W. J. McConnell House

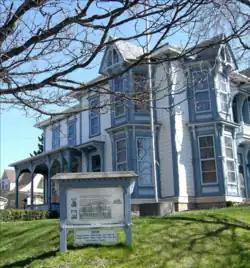
The house in 2007

The McConnell Mansion Historic House Museum is a historic house in Moscow, Idaho. It was built in 1886 for William J. McConnell, who served as the third governor of Idaho from 1893 to 1897. McConnell and his family, including Mary "Mamie" McConnell Borah, lived in the house until 1897. It was sold out of the McConnell family in 1901 to the Adair Family.